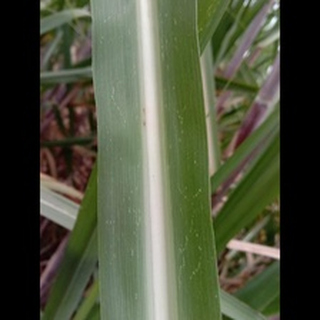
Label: sugarcane_mosaic